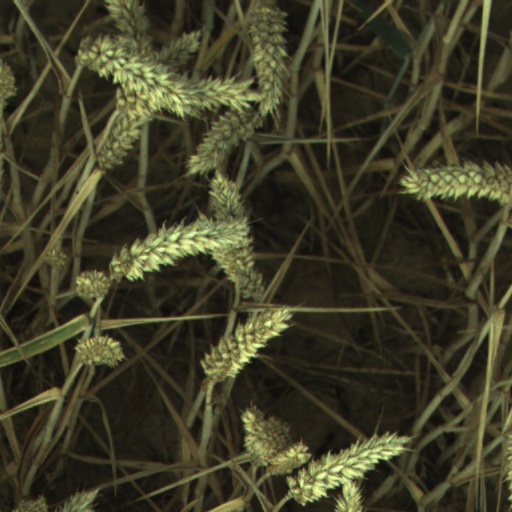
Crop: wheat